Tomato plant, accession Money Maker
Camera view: vertical (180 deg); turntable rotation: 150 degrees
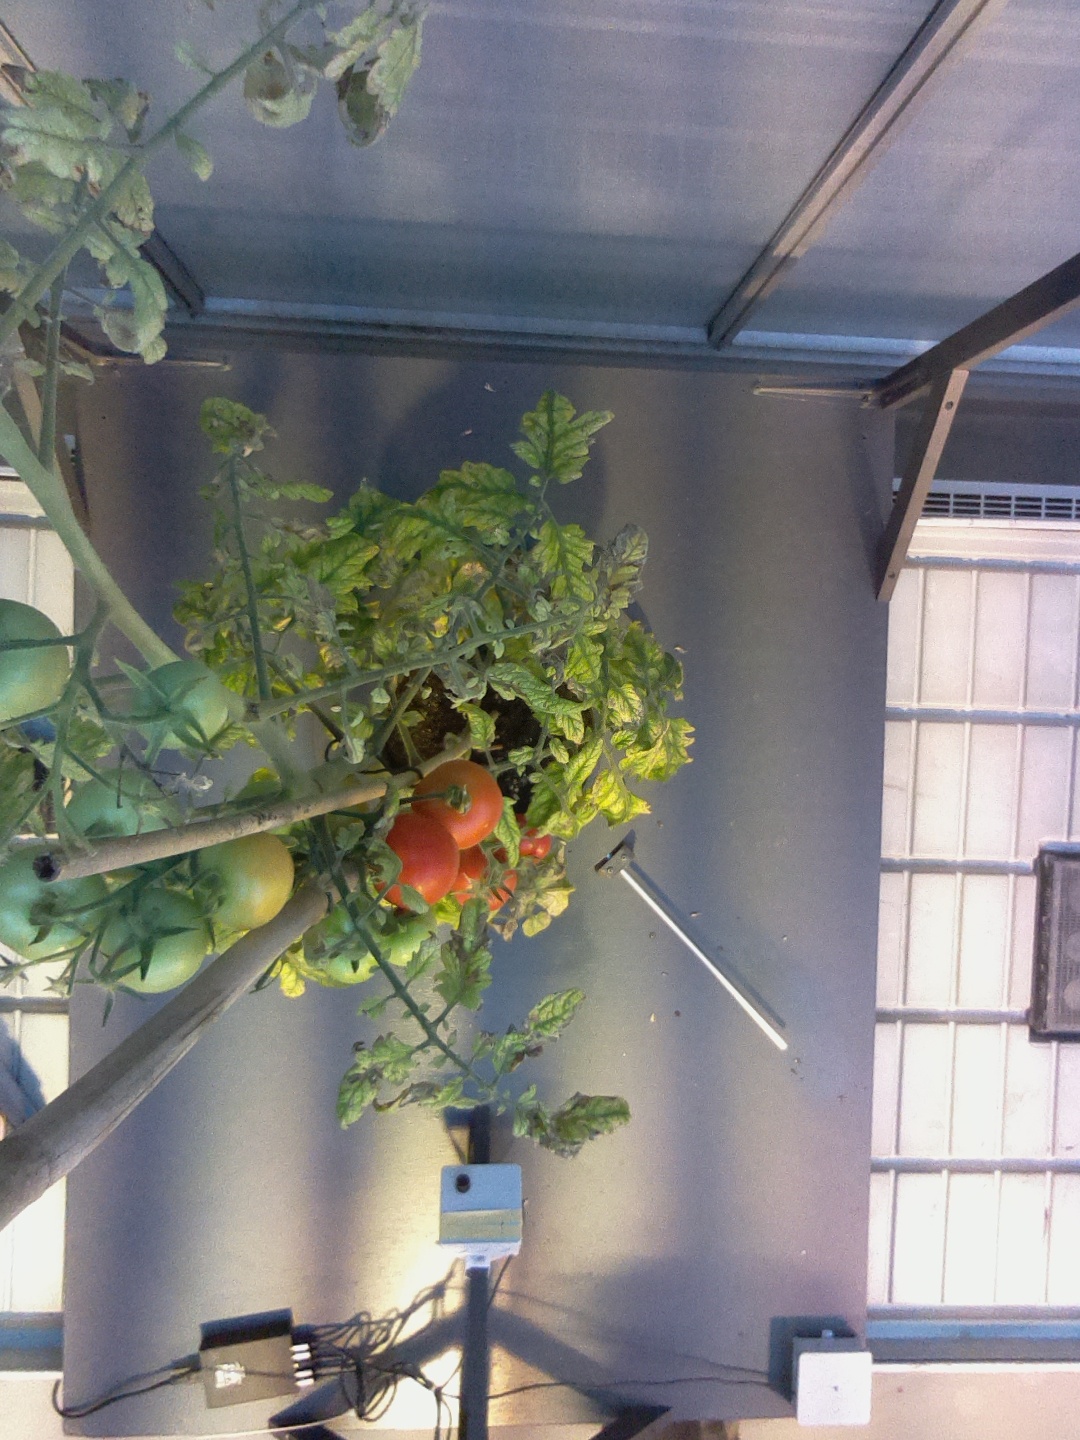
BBCH growth stage 83: 30%-40% of fruits show typical fully ripe color